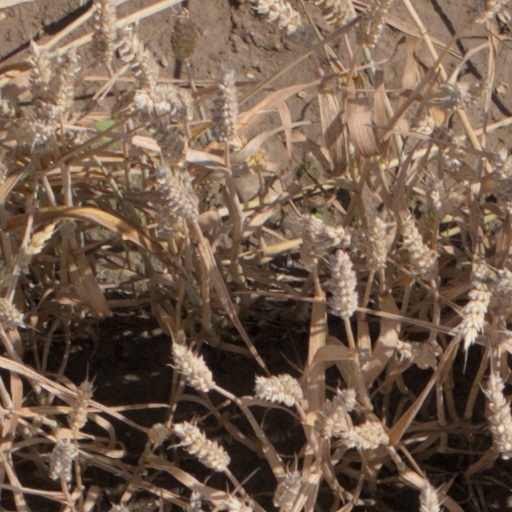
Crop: wheat